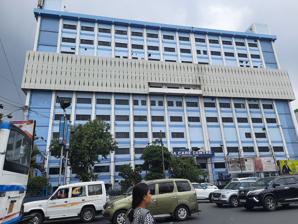
Building: IPGMER and SSKM Hospital
Country: India
Year built: 1770
Hospital and medical school in Kolkata, India Institute of Post Graduate Medical Education & Research Former name Presidency General Hospital Motto in English Thirst for Knowledge, Heartfelt for Ailing Type Public Medical school Established c. 1707 ; 318 years ago ( 1707 ) Accreditation NABL Academic affiliations WBUHS NMC INC Endowment ₹ 720.368 crore (US$84 million) ( FY 2022–23 est.) Chairperson Aroop Biswas Director Manimoy Bandhopadhyay Academic staff 515 ( 2024 ) Students 1,650 ( 2024 ) Undergraduates 995 ( 2024 ) Postgraduates 579 ( 2024 ) Doctoral students 76 ( 2024 ) Location Kolkata , West Bengal , India 22°32′20.39″N 88°20′27.27″E / 22.5389972°N 88.3409083°E / 22.5389972; 88.3409083 Campus Metropolis 34 acres (14 ha) Newspaper Annals Of Medical Science And Research Website www .ipgmer .gov .in Institute of Post-Graduate Medical Education and Research and Seth Sukhlal Karnani Memorial Hospital (abbreviated as IPGMER and SSKM Hospital ), colloquially known as P. G. Hospital , is a public medical college and hospital located in Kolkata , India . It is a national research institute . Location Located near Race Course ground and the Victoria Memorial Hall of Kolkata, its location is in the heart of Kolkata surrounded by cultural and historical landmarks like the Nandan complex, Rabindra Sadan , Academy of Fine Arts the Saint Paul's Cathedral , the Red Road and the Indian Museum . It faces the Maidan of Kolkata - a hot-spot for political rallies in the city. The Bangur Institute of Neurosciences is adjacent and functionally attached to this institution. History The first hospital in Calcutta was built in the premises of the Old Fort at Gerstein Place in 1707. The Council of Fort William constructed this hospital. Initially built for the Europeans till 1770, this hospital was then known as the Presidency Hospital, after the Presidency of Calcutta and due to its proximity to the Presidency Jail of Calcutta. Later, it came to be known as the Presidency General Hospital or P.G. Hospital for short - the name which is still commonly used. In independent India, the hospital was renamed as Seth Sukhlal Karnani Memorial Hospital in 1954 after great philanthropist of Calcutta, Sukhlal Karnani. P.G. Hospital was established in 1707. The East India Company (Calcutta Council) purchased the plot of land, which was a gardenhouse (in 1768) from Rev. John Zacharias Kiernander at a cost of Rs. 98900.00 along with an adjoining plot belonging to a Bengali gentleman. Rev. John Zacharias Kiernander came to Bengal from Southern India in 1758 to work as the first Protestant missionary in Calcutta. The well known Old Mission Church (Bath Tephillah -'the House of Prayer') , built by him was the earliest favourite place of Protestant worship in Mission Row at his own expense at a cost of Rs. 65,000 and established a mission school in the rear of the Church in 1767. The Presidency General Hospital was established near the St. John's Church (presently, in 1, Garstin Place and in its adjoining areas) which was in famous as a hellish side. [ clarification needed ] According to Mrs. Bleshinden, "It was a veritable death-trap to those unfortunate who were driven to seek its shelter and had been the subject of constant complaint for years. At last in 1768. a house was purchased from a native gentleman for the purpose of a hospital. It stood to the south of the Maidan, practically in the country. This house with various alterations and additions, including two other buildings created in 1795 remained in us as the Presidency General Hospital". Trauma care centre The construction of the hospital started after the Government occupied the land on 20 June 1769. The west wing was completed on 2 April 1770 and the east wing on 2 June 1770. Admission of the patients started on 22 April 1770. The plaque of the Presidency General Hospital, Kolkata. The present Main Block was constructed between 1901 and 1902, the Woodburn Block, Administrative Building and Physiotherapy Building were built between 1902 and 1908. For construction of Woodburn block, total expense was Rs. 3.5 Lacs. This hospital is the oldest general hospital in India, for the practice of modern medicine and for meaningful research. It is mentioned in the book "The handbook of travellers in India, Pakistan, Nepal, Bangladesh & Sri Lanka" by L. F. Rushbrook Williams that, "On the Lower Circular Road, South of Victoria Memorial is the Presidency General Hospital (1768), formerly intended for Europeans. In its place The European business community has established a well found clinic of his own. The Station military hospital, conspicuous by its pillared frontage was (1773) the court house of Sardar Dewani Adalat, the Chief Provincial Court of Appeal which ceased to exist on the establishment of High Court in 1862". From this record, it is quite evident that PG Hospital is a part, of world heritage, I am thankful to Calcutta Municipal Corporation and the Govt. of West. Bengal for declaring heritage status to this institution in response to my appeal dated 16.1.1998. Sir Ronald Ross made his epoch-making-discovery of "Cycle of Malarial Parasite" in this hospital and was awarded Nobel Prize in Medicine and Physiology on 10 Dec 1902. He also received the Barkley Bronze Memorial Medal from Asiatic Society, Calcutta on 20 May 1903, Sir Ronald Ross is the first Indian (born at Almorah) Nobel laureate. After his retirement from service on 31 July 1899, he visited PG Hospital in January 1927, when the "Gate of Commemoration" bearing his statue and poem in the plaque was unveiled by Lord Lytton. Michael Madhusudan Dutta was the first native Indian to be admitted to this hospital on 22 June 1873 and here he died on 29 June 1873. Dr. Surendranath Ghosh was the first native Indian doctor to be appointed in PG Hospital. The first floor of the Woodburn Block was renamed as Dr. S. N. Ghosh Ward, by the then Chief minister Hon'ble Jyoti Basu following the publication of the article in PG Bulletin, along with a photograph of Dr. Ghosh and facsimile of his diary page. The first Indian doctor of the hospital has been bestowed with honour. Jawaharlal Nehru inaugurating IPGMER on 16 January 1957 In 1957, an offer was made to transform what is now SSKM Hospital into an institute similar to the All India Institute of Medical Sciences in New Delhi.The then chief minister of West Bengal, Bidhan Chandra Roy, turned down the offer. P.G. Hospital was the first Post Graduate Medical Institute in Eastern India in 1957 when it hospital came to be known as The Institute of Post Graduate Medical Education & Research (IPGMER). It was inaugurated by Pandit Jawahar Lal Nehru , the then Prime Minister of India , on 16 January 1957. Undergraduate medical training started here with 50 number of seats rather late in 2004 after clearance from the Medical Council Of India (now National Medical Commission ). The Heritage Woodburn Block, named after sir John Woodburn The erstwhile Chief minister, Hon'ble Jyoti Basu had pledged his body to the advancement of medical science. After his demise, honoring his wishes, his body was handed over to the college authorities. This move has triggered a wave of body donations in the state. In 2015, MCI threatened to scrap the DM-Neonatology course due to lack of qualified faculty members for teaching the subject. In 2015 an influential Trinamool Congress leader & State Medical Council President Dr. Nirmal Maji's request, Dr Pradip Kumar Mitra, a former director of IPGMER Kolkata agreed to perform hemo-dialysis on the pet dog. Later he was removed from the post. In May 2019 Ethics Committee of the Medical Council of India (MCI) recently reprimanded the three doctors involved. The three doctors in question included Dr Nirmal Majhi, President West Bengal Medical Council, Dr Pradip Kumar Mitra, the then Director, SSKM Hospital and Dr Rajendra Pandey, HOD Nephrology Department at the hospital. along with West Bengal's 1st free IVF unit at IPGMER. In November 2021, Government of India selected IPGMER as one of 8 Center of Excellence for Rare Diseases treatment , under the National Policy for Rare Diseases (NPRD), 2021. The institute has started telemedicine-gastroenterology services for patients from districts and remote areas since October 2022. In July 2023, the institution took an initiative called Medimpact to provide free online access to teaching sessions of faculty members attached with IPGMER-Kolkata, for medical students from across the globe. Rankings University rankings Global – Overall USNWR Global 535 (2024) Life Sciences and Medicine University rankings Medical – India NIRF (2022) 21 NIRF (2023) 24 NIRF (2024) 22 IPGMER ranked 21 in medical Section in India in 2022 by National Institutional Ranking Framework . Layout One end of the premises contains various outpatient departments, wards and clinics, while the other comprises the administrative and college buildings for medical and paramedical students. The wards include Curzon, Victoria, Alexander, etc. in the Main block, the O&G blocks. Other services are the out patient departments and wards of Chest, Cancer, Nephrology, etc. The teaching buildings include the UCM, Ronald Ross, Psychiatry building, Old Emergency Building, housing lecture theaters, museums and laboratories. Academic building is in the  heart of hospital campus. It was established in 2014. The medical college Library is situated in the seventh floor. There are two separate sections of library for the UG and PG students. HOSTEL FACILITY: There are three hostels for undergraduates and one hostel for postgraduate  students, all inside the college campus. There are separate boys' and girls' hostels. A newly constructed boys hostel named NEW MBBS BOYS HOSTEL is inside the PG campus and one UG hostel named MAIN HOSTEL is inside the college campus. A newly constructed UG girls' hostel is adjacent to the Academic building . The cultural fest of IPGME&R and SSKM Hospital is CRUX which is held annually around August–September. Organization and administration It is currently affiliated to the West Bengal University of Health Sciences . From 1857 to 2003, it was affiliated with the historic University of Calcutta . It is funded and run by the Government of West Bengal . Campuses On 2019, Chief Minister Mamata Banerjee inaugurated a 244-bed level-1 Trauma Care Centre at IPGMER & SSKM Hospital. It has been built on the lines of a unit at AIIMS New Delhi , to cater to trauma patients. Directors Major General (Dr.) A.K. Gupta , 1958 – 1963 Dr. C.L. Mukherjee , 1963–1965 Dr. M.M. Mukherjee , 1965–1968 Dr. A.K. Basu ,    1968–1969 Dr. K.C. Basu Mallick , 1969–1972 Dr. D.P. Basu , 1972–1974 Dr. M.K. Chhetri , 1974–1977 Dr. S.R. Mukherjee , 1977–1977 Prof. (Dr.) K.P. Sengupta , 1977–1980 Dr. S.K. Sarkar , 1980–1982 Dr. S.C. Lahiri , 1982–1983 Dr. Ajita Chakraborty , 1983–1984 Dr. R.N. Roy , 1984–1986 Dr. P. Majumdar , 1986–1988 Dr. A.K. Chandra , 1988–1990 Dr. D. Sen , 1990–1996 Dr. S. Banerjee , 1996–1997 Dr. Dahlia Banerjee , 1997–1999 Dr. A.K. Maity , 1999–2003 Dr. B.D. Banerjee , 2003–2004 Dr. Prabir K. Sur , 2004–2007 Dr. Pradip Kumar Deb , 2007–2008 Dr. Pradip Mitra , 2008–2015 Dr. Manju Banerjee , 2015–2017 Dr. Ajay Kumar Ray , 2017–2018 Dr. Manimoy Bandhopadhyay , 2018- Incumbent Cancer care Hub In June 2021 Chief Minister Mamata Banerjee announced that Government of West Bengal has tied up with Tata Memorial Centre , Mumbai to set up 2 state-of-the-art cancer hospitals in West Bengal - one unit will be in SSKM Hospital campus, and the other will be in North Bengal Medical College and Hospital . Chemotherapy daycare services have been started at PG's Annex-6, Kolkata Police Hospital since April 2022. Initially, 32 beds can serve 50 patients daily, said doctors at the radiotherapy department of PG. Chemotherapy for breast, lung, head and neck, cervical cancer is being given at the day-care center of the police hospital. Oncopathology department of the institute has been accredited by the National Accreditation Board for Testing and Calibration Laboratories (NABL). This is the first time in eastern India that a state government hospital has got this recognition. SSKM has been working with Mumbai's Tata Memorial Hospital for the last two years to develop state-of-the-art cancer treatment facilities in the state. Hospital Cancer Care Hub Organisation Type Specialist Services Beds 154 Speciality Oncology History Opened 19 November 2022 Medical units Institute of Psychiatry Bangur Institute of Neurosciences Sambhunath Pandit Hospital Ramrikdas Haralanka Hospital PG Polyclinic Kidderpore Maternity Home Kolkata Police Hospital Academic Departments Anaesthesiology Anatomy Biochemistry Cardiology Cardiac Anesthesiology Cardiothoracic & Vascular surgery Chest medicine ( Pulmonology ) Critical Care Medicine Community Medicine Dentistry Dermatology Emergency medicine Endocrinology & Metabolism ENT ( Otorhinolaryngology ) Forensic & state medicine Gastroenterology General surgery Genomics Gynecology & Obstetrics Infectious Diseases Medicine Microbiology Neonatology Nephrology Neuro-anaesthesiology Neurology (Neuromedicine) Neurosurgery Nuclear & Experimental Medical Sciences Nursing Ophthalmology (Eye) Orthopaedic surgery Pathology Paediatric Medicine Paediatric surgery Pharmacology Physical medicine and rehabilitation Physiology Plastic and Reconstructive Surgery Psychiatry Radiodiagnosis Radiotherapy Respiratory Medicine Surgical oncology Urology Rheumatology and Clinical Immunology Center of Excellences Bangur Institute of Neurosciences INS Sciences Cardiology Institute of Psychiatry Institute of Otorhinolaryngology & Head Neck Surgery School of Digestive and Liver Diseases School of Physical Medicine and Rehabilitation Center of Excellence in Reproductive Medicine In October 2021, Government of West Bengal declared as 'Centre of Excellence' in Medical Education and Research in the State. In December 2021, Department by Surgical Gastroenterology led by Dr Abhijit Chowdhury, Dr.Sukanta Ray, Dr. Somak Das and Dr Tuhin Subhra Mandal conducted a liver transplant with its own team of doctors for the first time since the state-run hospital began liver transplant in 2009. [1] From 19 April 2022, West Bengal's first fertility center in a government hospital has started functioning at IPGMER. The center of excellence in reproductive medicine opened its doors to outdoor patients. In January 2023, IPGMER's Department of Endocrinology has developed a non-invasive diagnostic test that can detect if a thyroid tumour is malignant or benign. It can also reveal the sub-type of the cancer. See also Medical College Kolkata Calcutta National Medical College All India Institute of Medical Sciences National Institute for Research in Bacterial Infections Nil Ratan Sarkar Medical College and Hospital Calcutta School of Tropical Medicine References